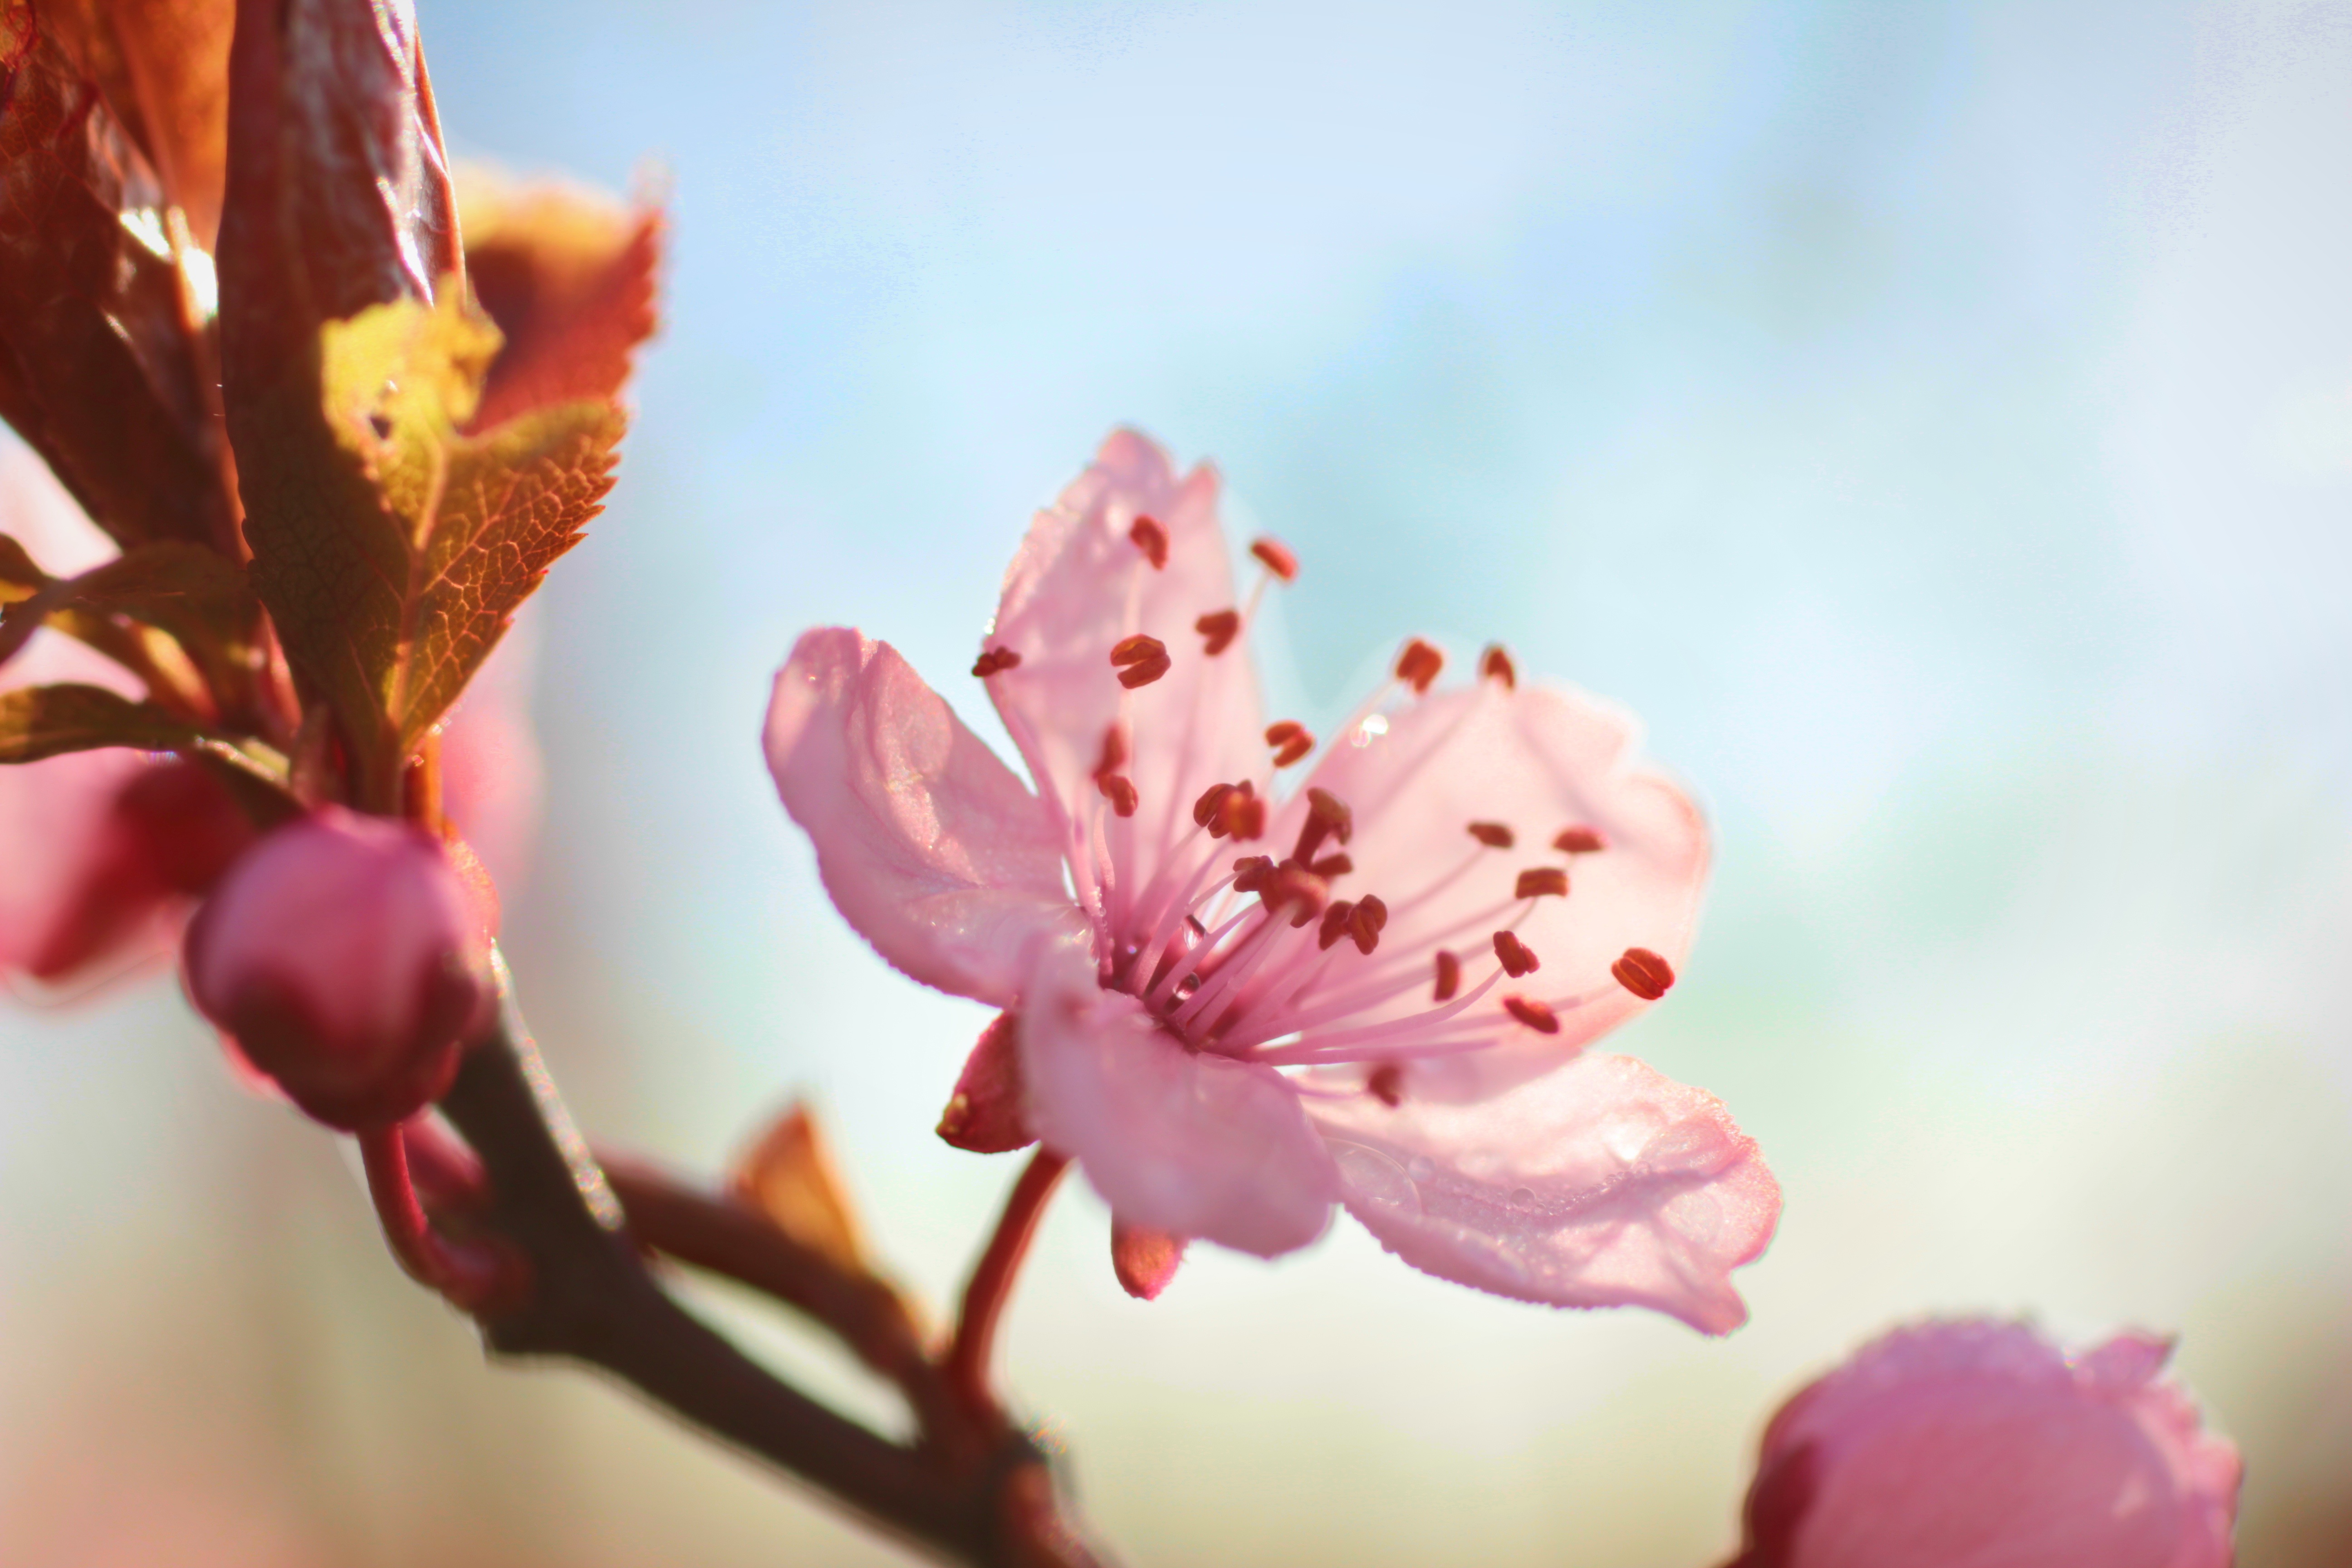
nature, branch, blossom, plant, photography, fruit, leaf, flower, petal, summer, food, spring, produce, color, macro, colorful, pink, flora, cherry blossom, close up, vibrant, macro photography, flowering plant, land plant